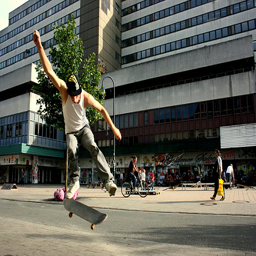
A man in white shirt doing a trick on a skateboard.
A skateboard jumping his board on the sidewalk near a street.
a male skateboarder in a white shirt doing a trick
A boy is in a courtyard on a skateboard in the air.
A man balances on the edge of a skateboard while doing a trick.